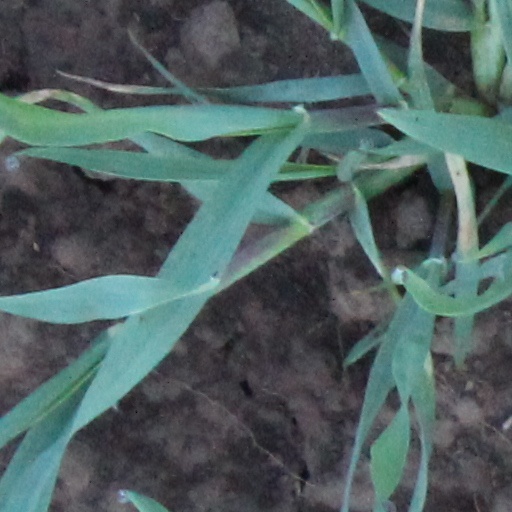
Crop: wheat